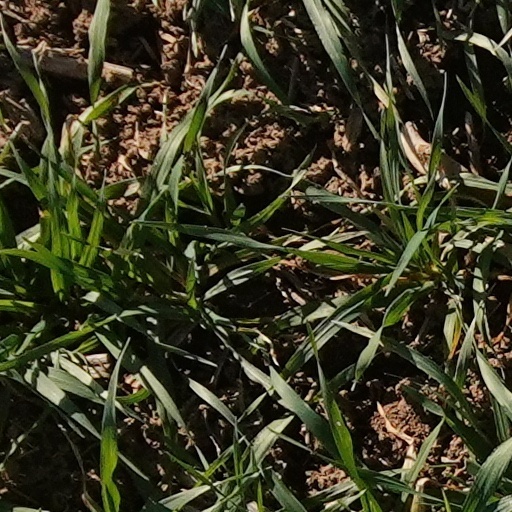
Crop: wheat